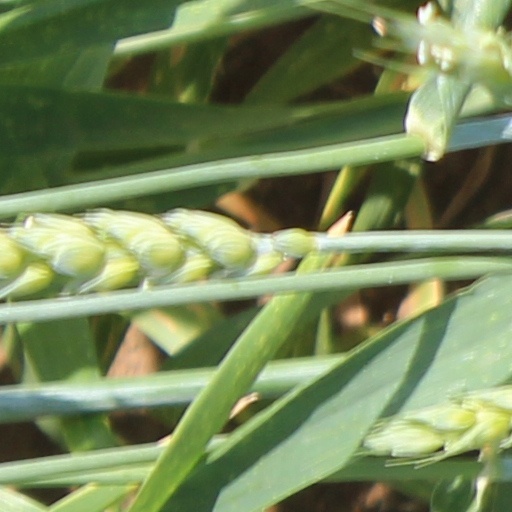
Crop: wheat